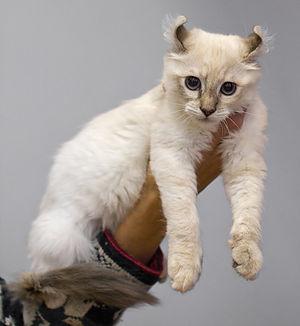
Magnificat Gimlet Curl, chaton american curl présenté en exposition féline à Riihimäki en 2008. Code EMS
L'american curl est une race de chats originaire des États-Unis. L'élevage commence dans les années 1980, à partir d'une chatte noire aux oreilles naturellement recourbées vers l'arrière, nommée Shulamith, recueillie par un couple de Californiens. Le programme d'élevage est basé sur des croisements avec des chats issus de Shulamith, aux oreilles recourbées, et des chats de gouttière. La race est reconnue par les deux principales fédérations américaines, The International Cat Association et la Cat Fanciers' Association, respectivement en 1985 et 1991. La Fédération internationale féline reconnaît l'american curl en 2002. La race est cependant considérée comme rare.